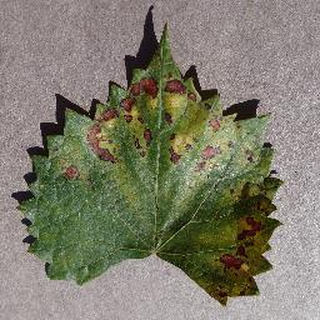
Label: grape_esca_black_measles